Šabac

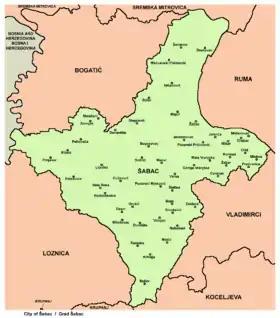
Map of the city of Šabac

Prior to 1990, Šabac had one of the best developed economies among cities in Yugoslavia. However, international sanctions against Yugoslavia during the Bosnian War provoked the shutdown of the Zorka plant, which was the main enterprise in Šabac. Many other major local firms like "Šapčanka", "Izgradnja", and "Nama" also shut down during this period.